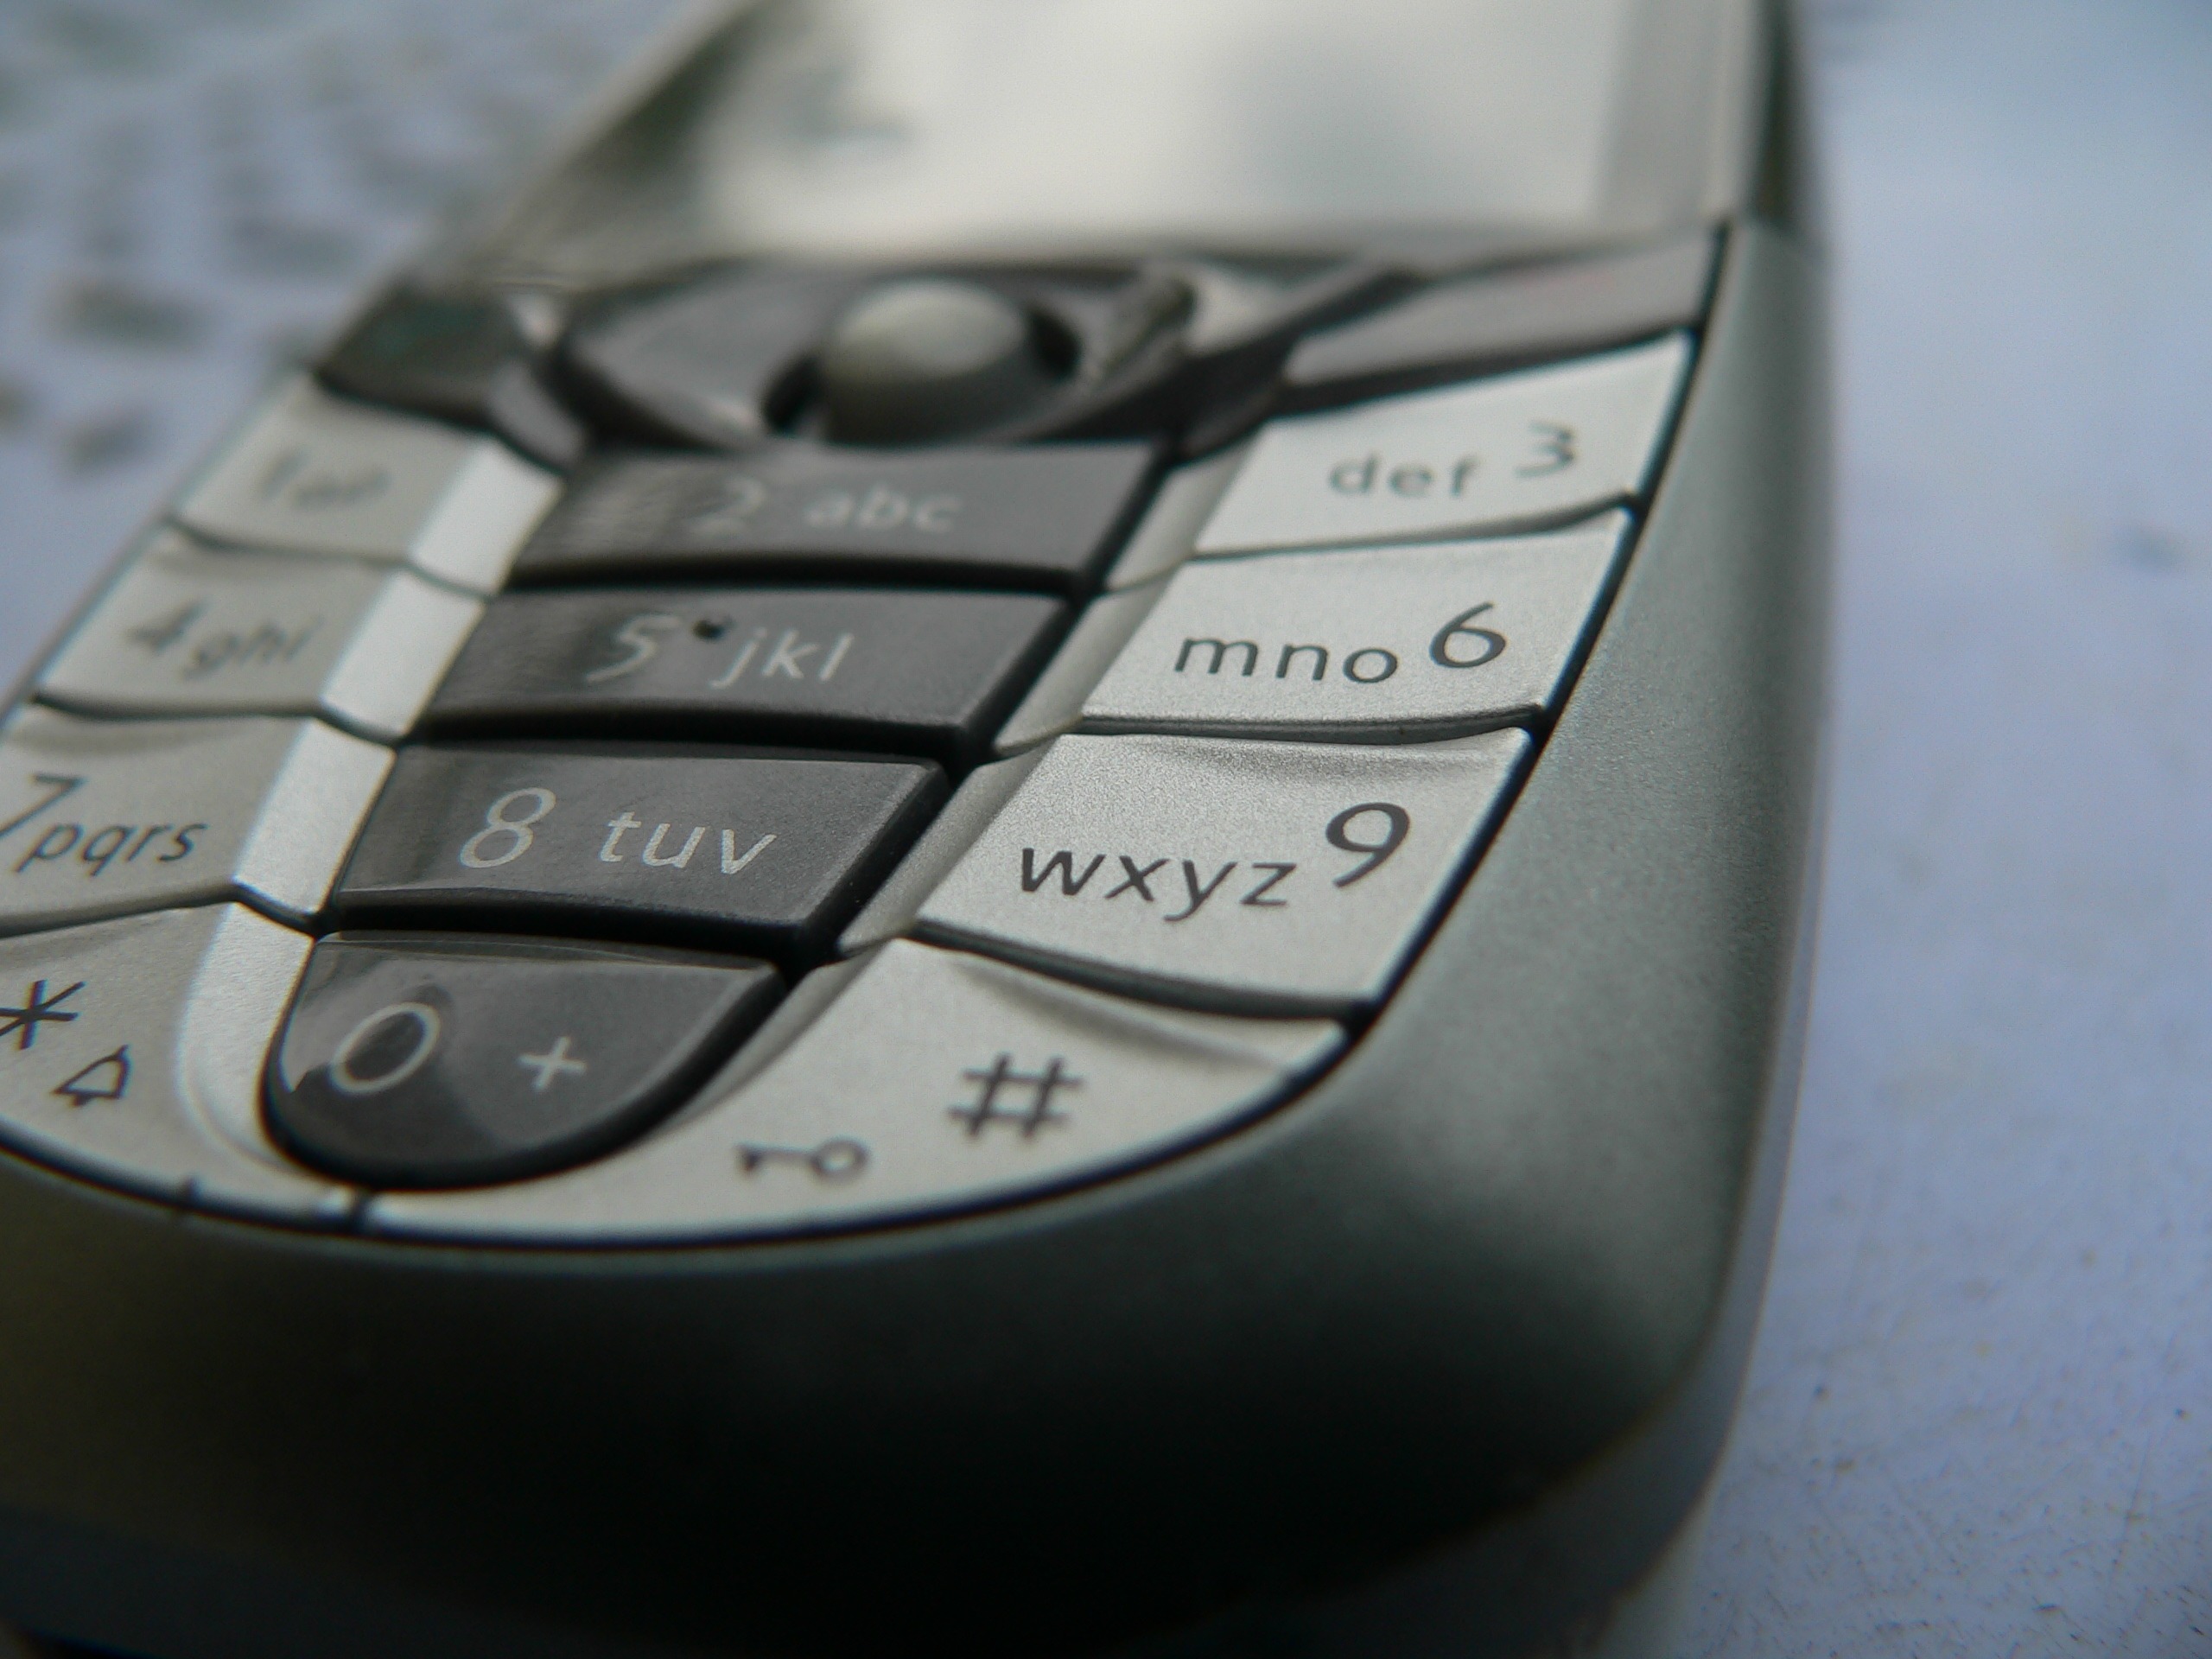
mobile, watch, hand, technology, white, touch, phone, telephone, communication, gadget, mobile phone, close up, call, contact, family car, portable communications device, communication device